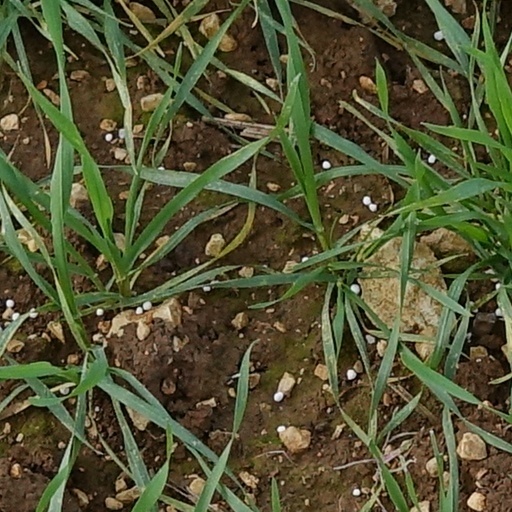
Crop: wheat